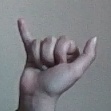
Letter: ya